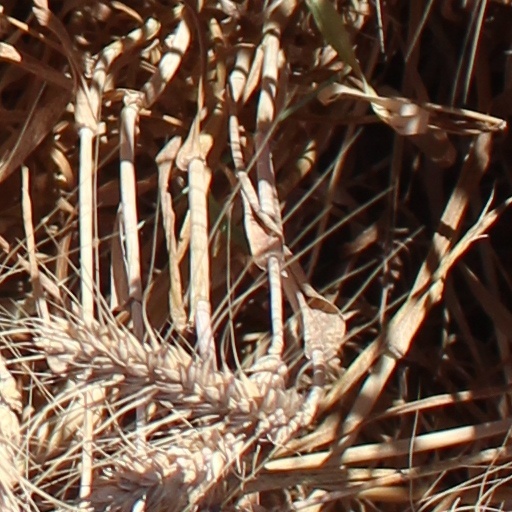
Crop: wheat